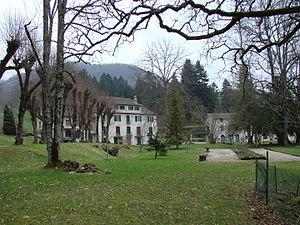
Bâtiments actuels de l'Abbaye de Saint-Rambert-en-Bugey
L'abbaye de Saint-Rambert-en-Bugey est une ancienne abbaye, du XIᵉ siècle, qui se dresse sur la commune de Saint-Rambert-en-Bugey dans le département de l'Ain, en région Auvergne-Rhône-Alpes.